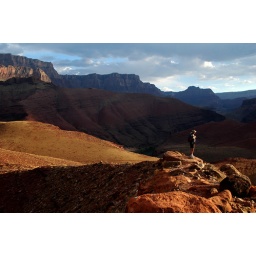
Dan looks out over Furnace Flats across the river from the small hill above Cardenas Camp.